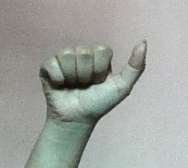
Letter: dhad